Brookholt

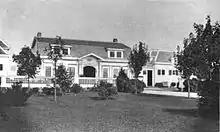
The stables in 1902.

Alva Belmont established the Brookholt School of Agriculture for Women on of the estate in 1911, operating it as a training school for female farmers. The school did not work as Belmont had intended, so she terminated the experiment after its first year. After that Belmont focused all of her attention on the women's suffrage movement, holding many meetings and rallies at the estate.